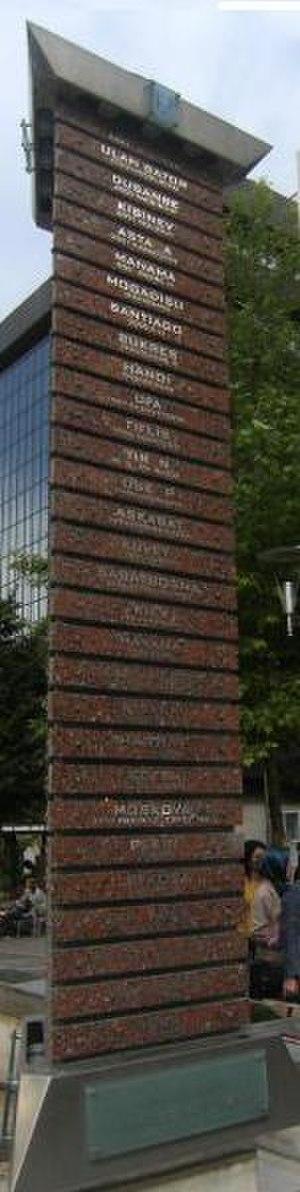
Ankara – anciennement appelée Angora et Ancyre durant l'Antiquité – est la capitale de la Turquie depuis le 13 octobre 1923 et la deuxième plus grande ville du pays, après Istanbul. Elle est située en Région de l'Anatolie centrale.